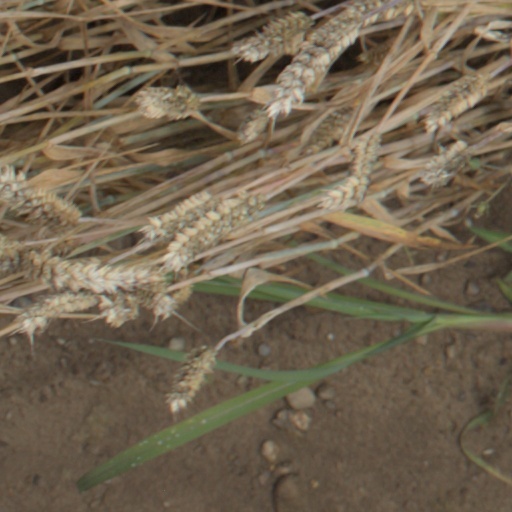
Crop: wheat